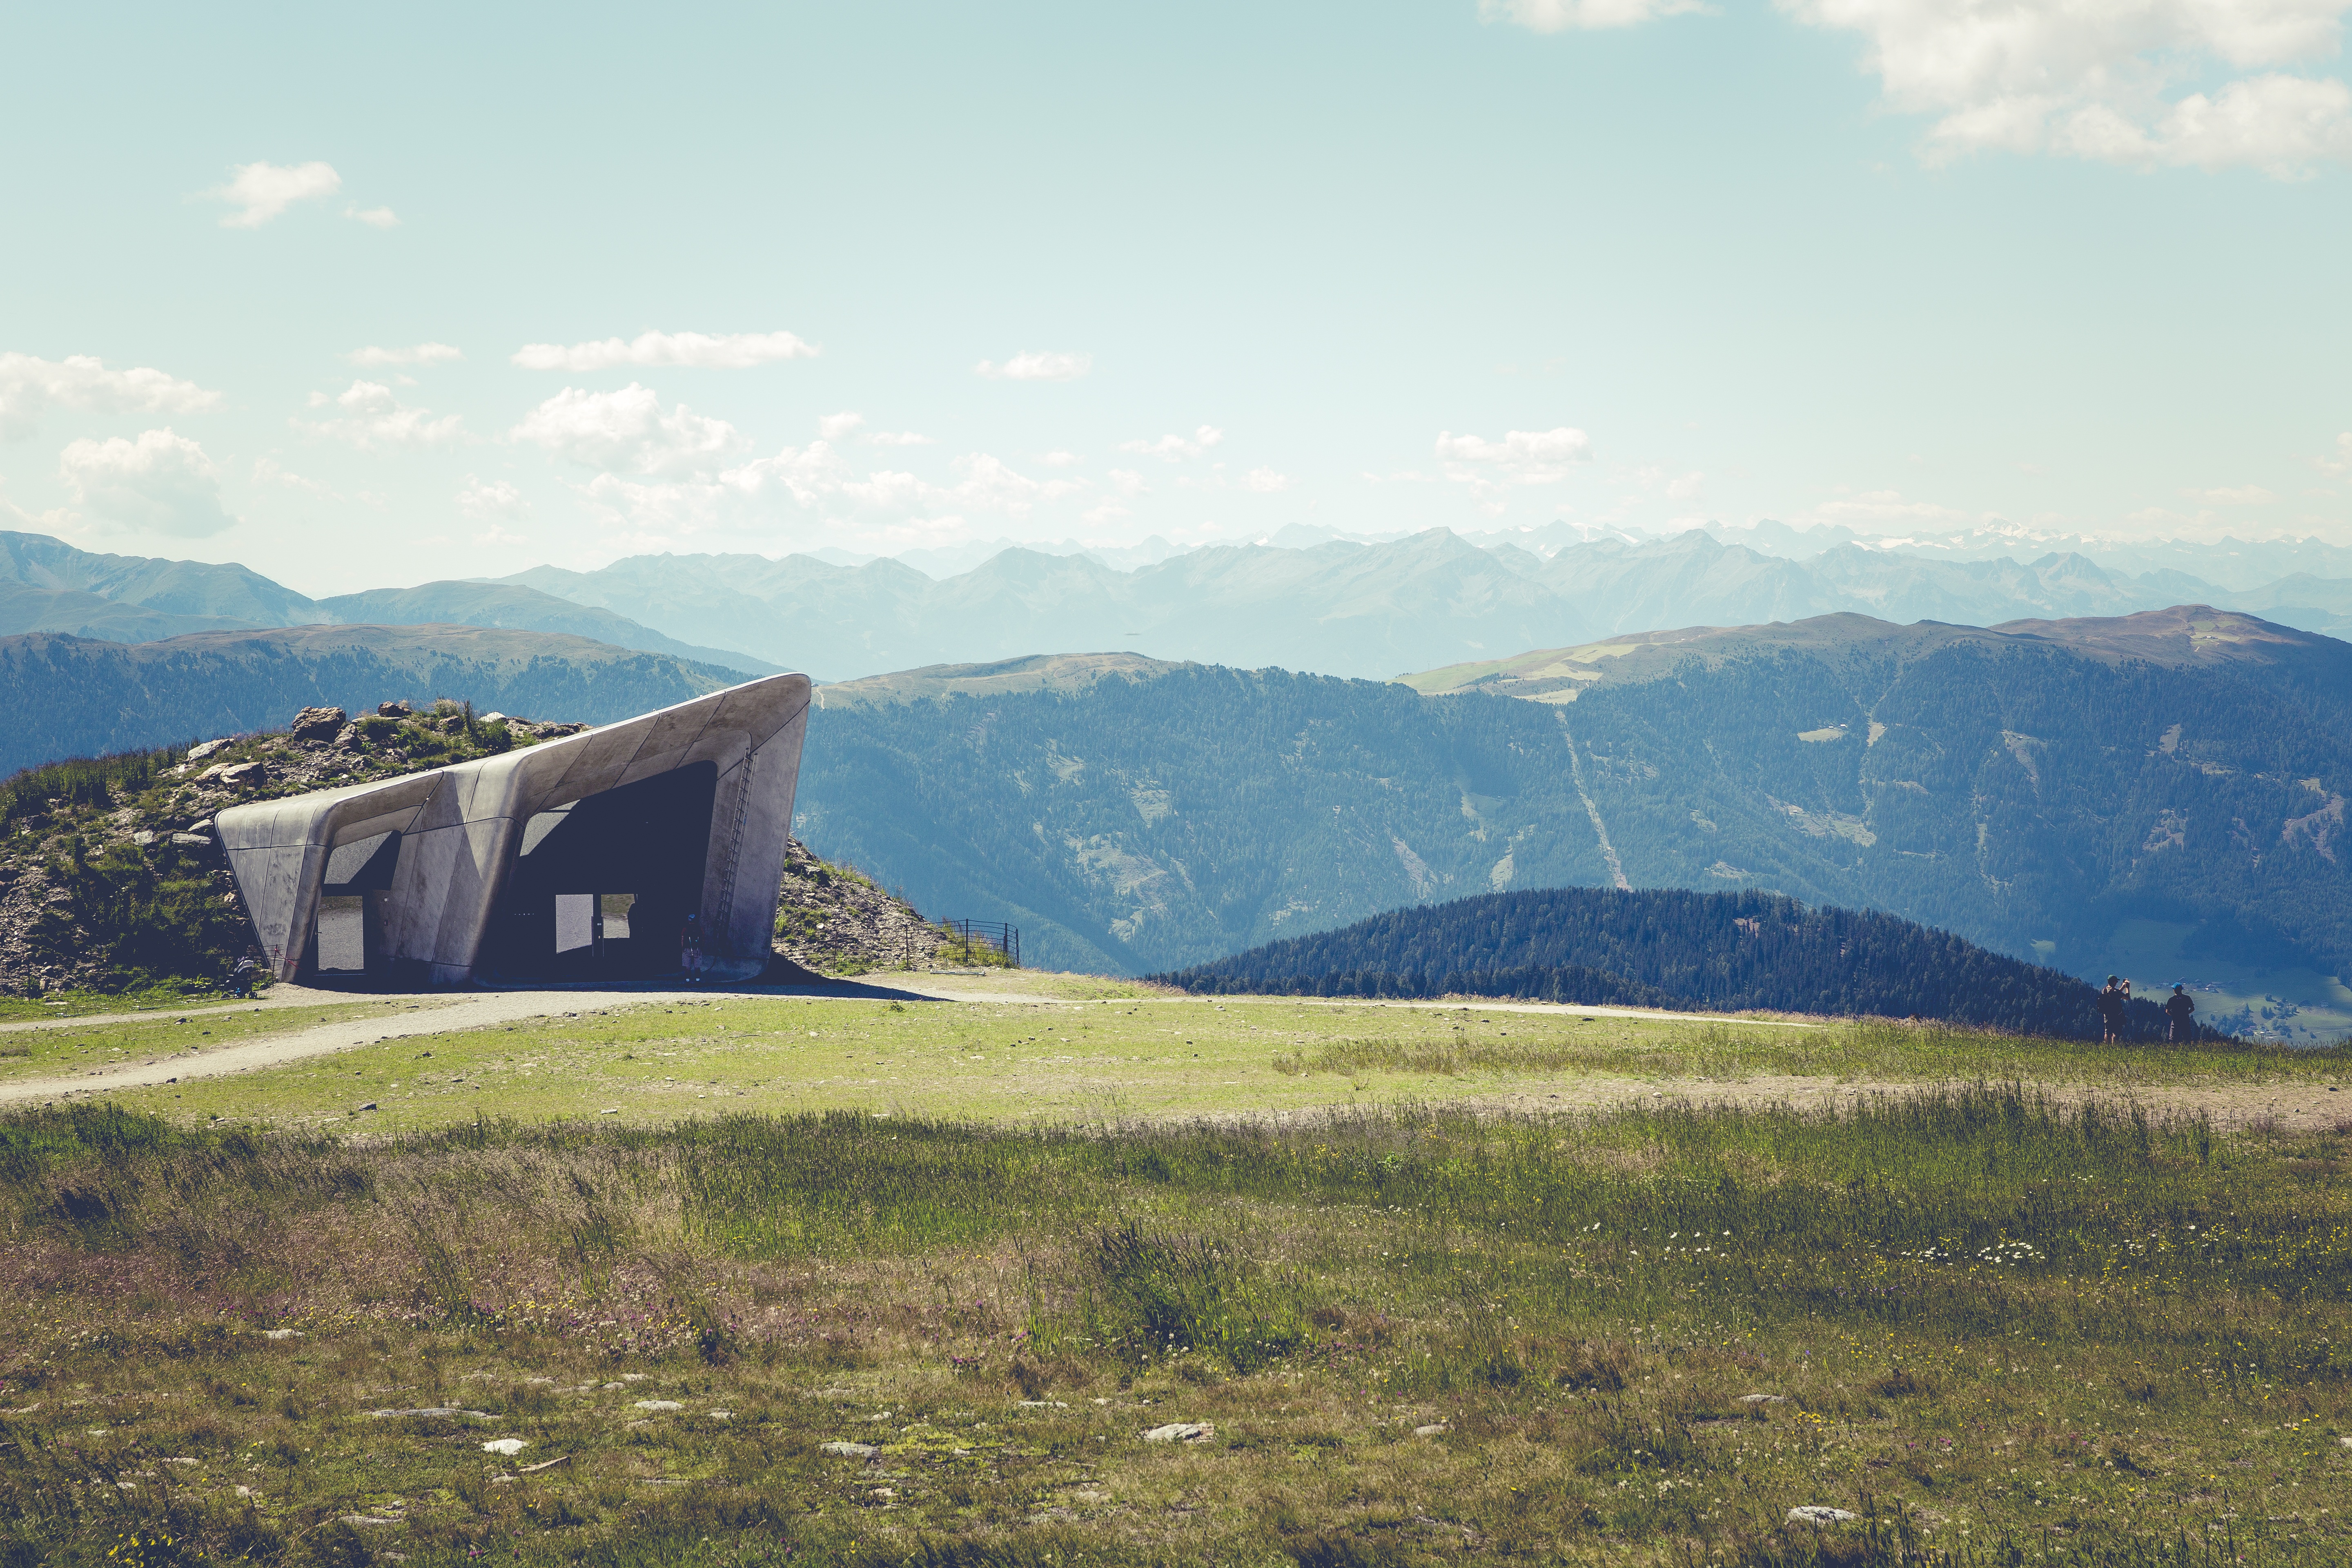
landscape, nature, forest, rock, mountain, hiking, hill, view, valley, mountain range, museum, holiday, italy, alpine, reservoir, tourism, leisure, ridge, mountaineering, trees, places of interest, fields, mountains, alps, grassland, plateau, fell, viewpoint, destination, more, dolomites, mmm, rural area, distant view, foresight, landform, south tyrol, north italy, nature park, reinhold, messner, geographical feature, mountainous landforms